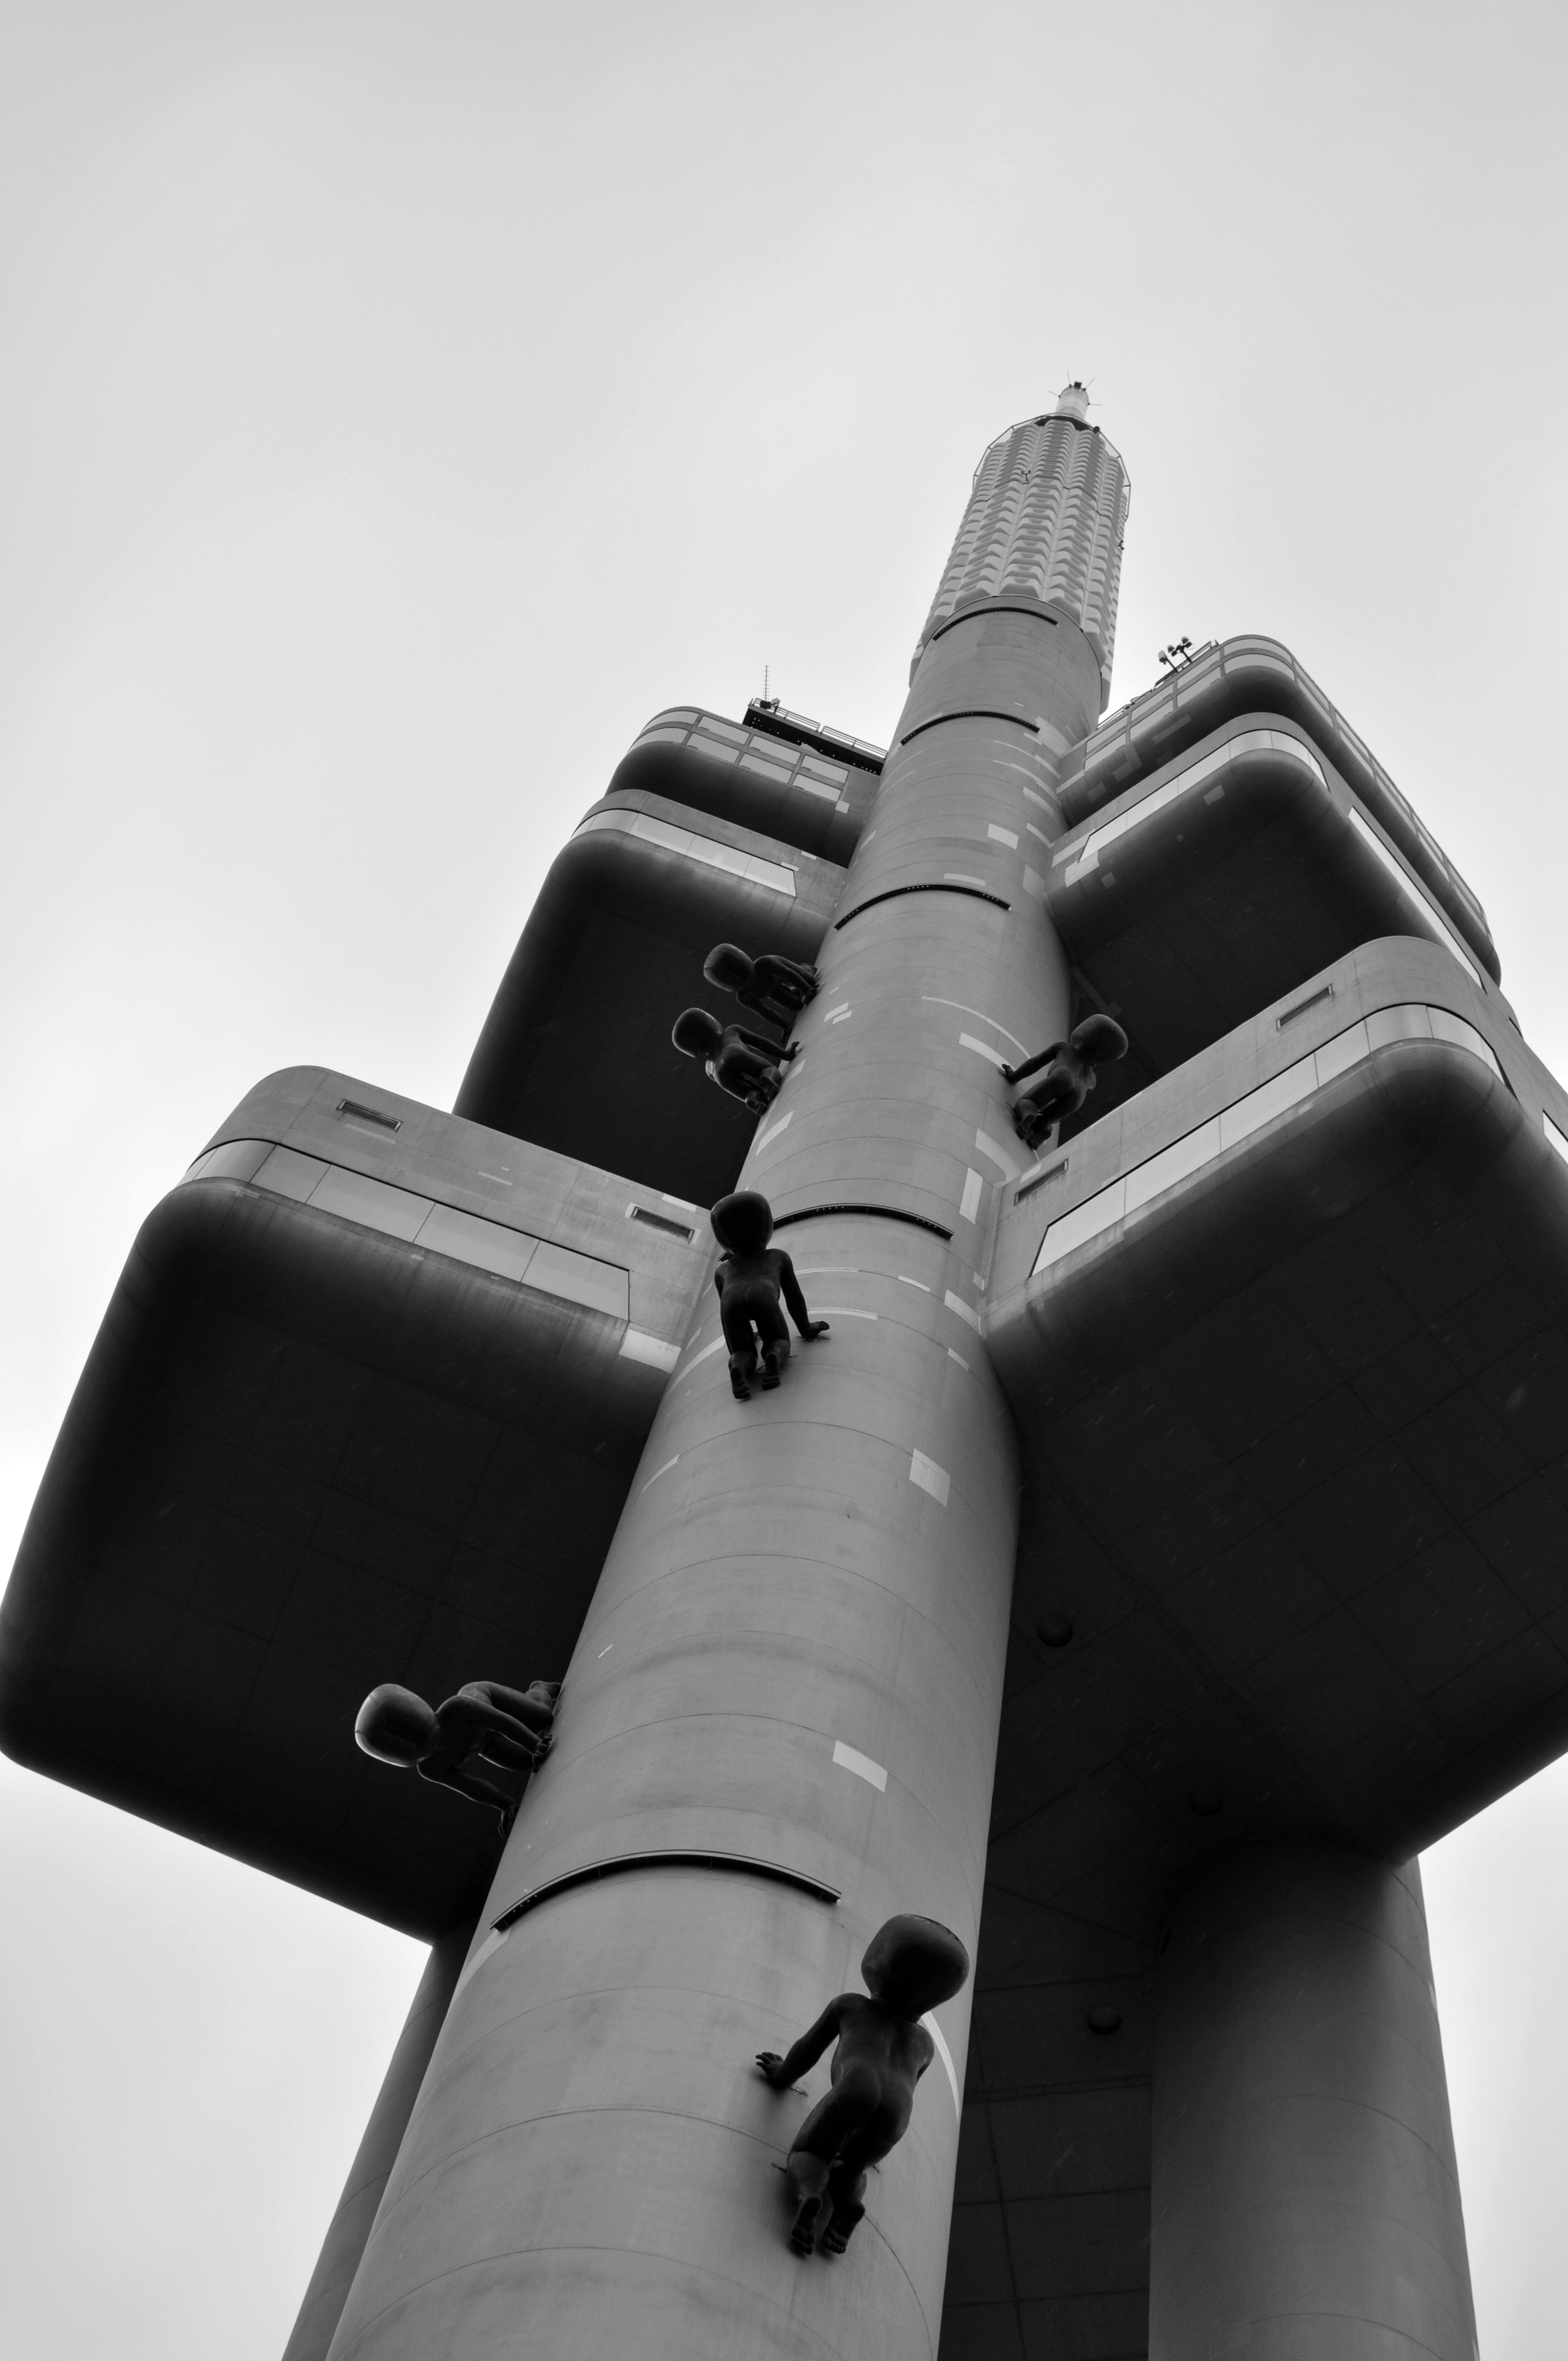
hand, black and white, white, photography, aircraft, vehicle, prague, black, monochrome, arm, sculpture, grey, shape, tv tower, monochrome photography, single lens reflex camera